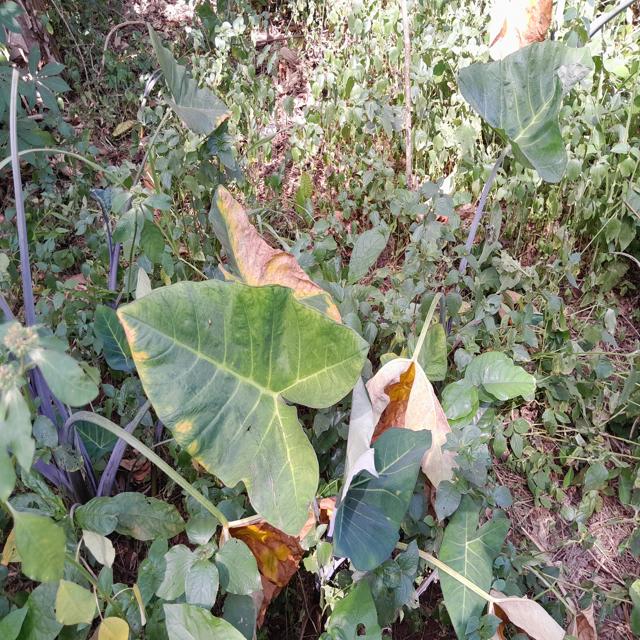
Label: Healthy